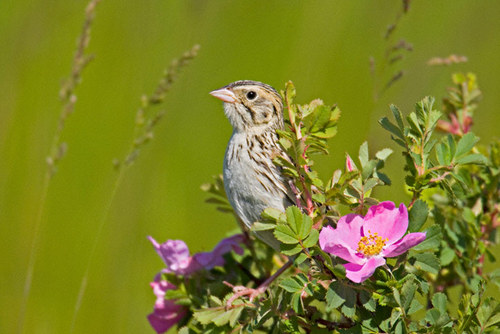
the small bird has a short, pointed beak, the head and wings are brown and tan speckled, the throat and belly are grey.
this is a brown and white bird with a pink bill with a black eyeringthe bird has a small pink bill and a black eyering.
this is a bird with a grey breast and throat and brown and black streaks and a white beak.
this bird is white and brown in color with a light brown beak, and light eye rings.
a small bird with a curved white beak and multicolored feathers.
this particular bird has a white belly and white breasts with brown spotsa bird with a white beak, white belly with brown striped patterns on the head and wings.
this bird has a small white pointed bill a white breast and light red tarsus.
this bird has a white breast and a grey bill and wings.
Species: Baird Sparrow